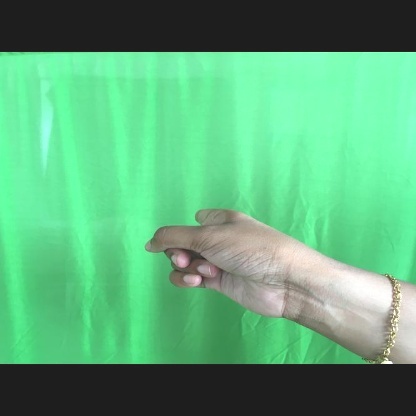
Mudra: Suchi